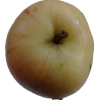
Label: apple